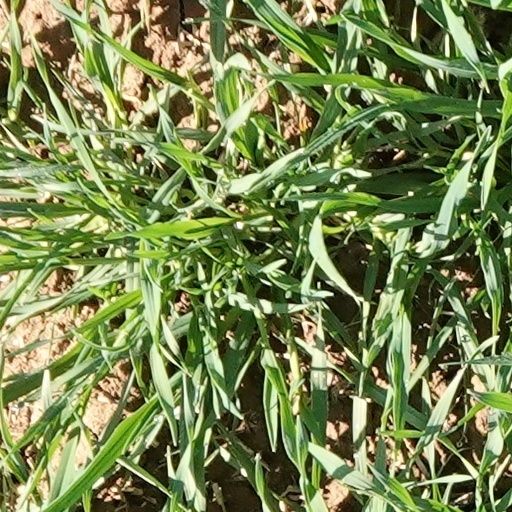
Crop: wheat